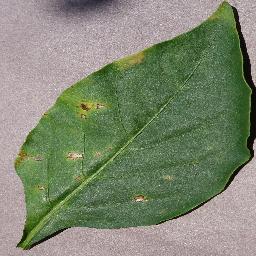
Label: Pepper,_bell___Bacterial_spot